Oscar Midtlyng

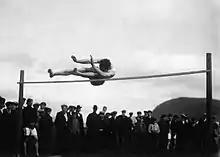

Oscar Midtlyng (31 August 1906 – 29 October 1994) was a Norwegian athlete. He competed in the men's high jump at the 1928 Summer Olympics.